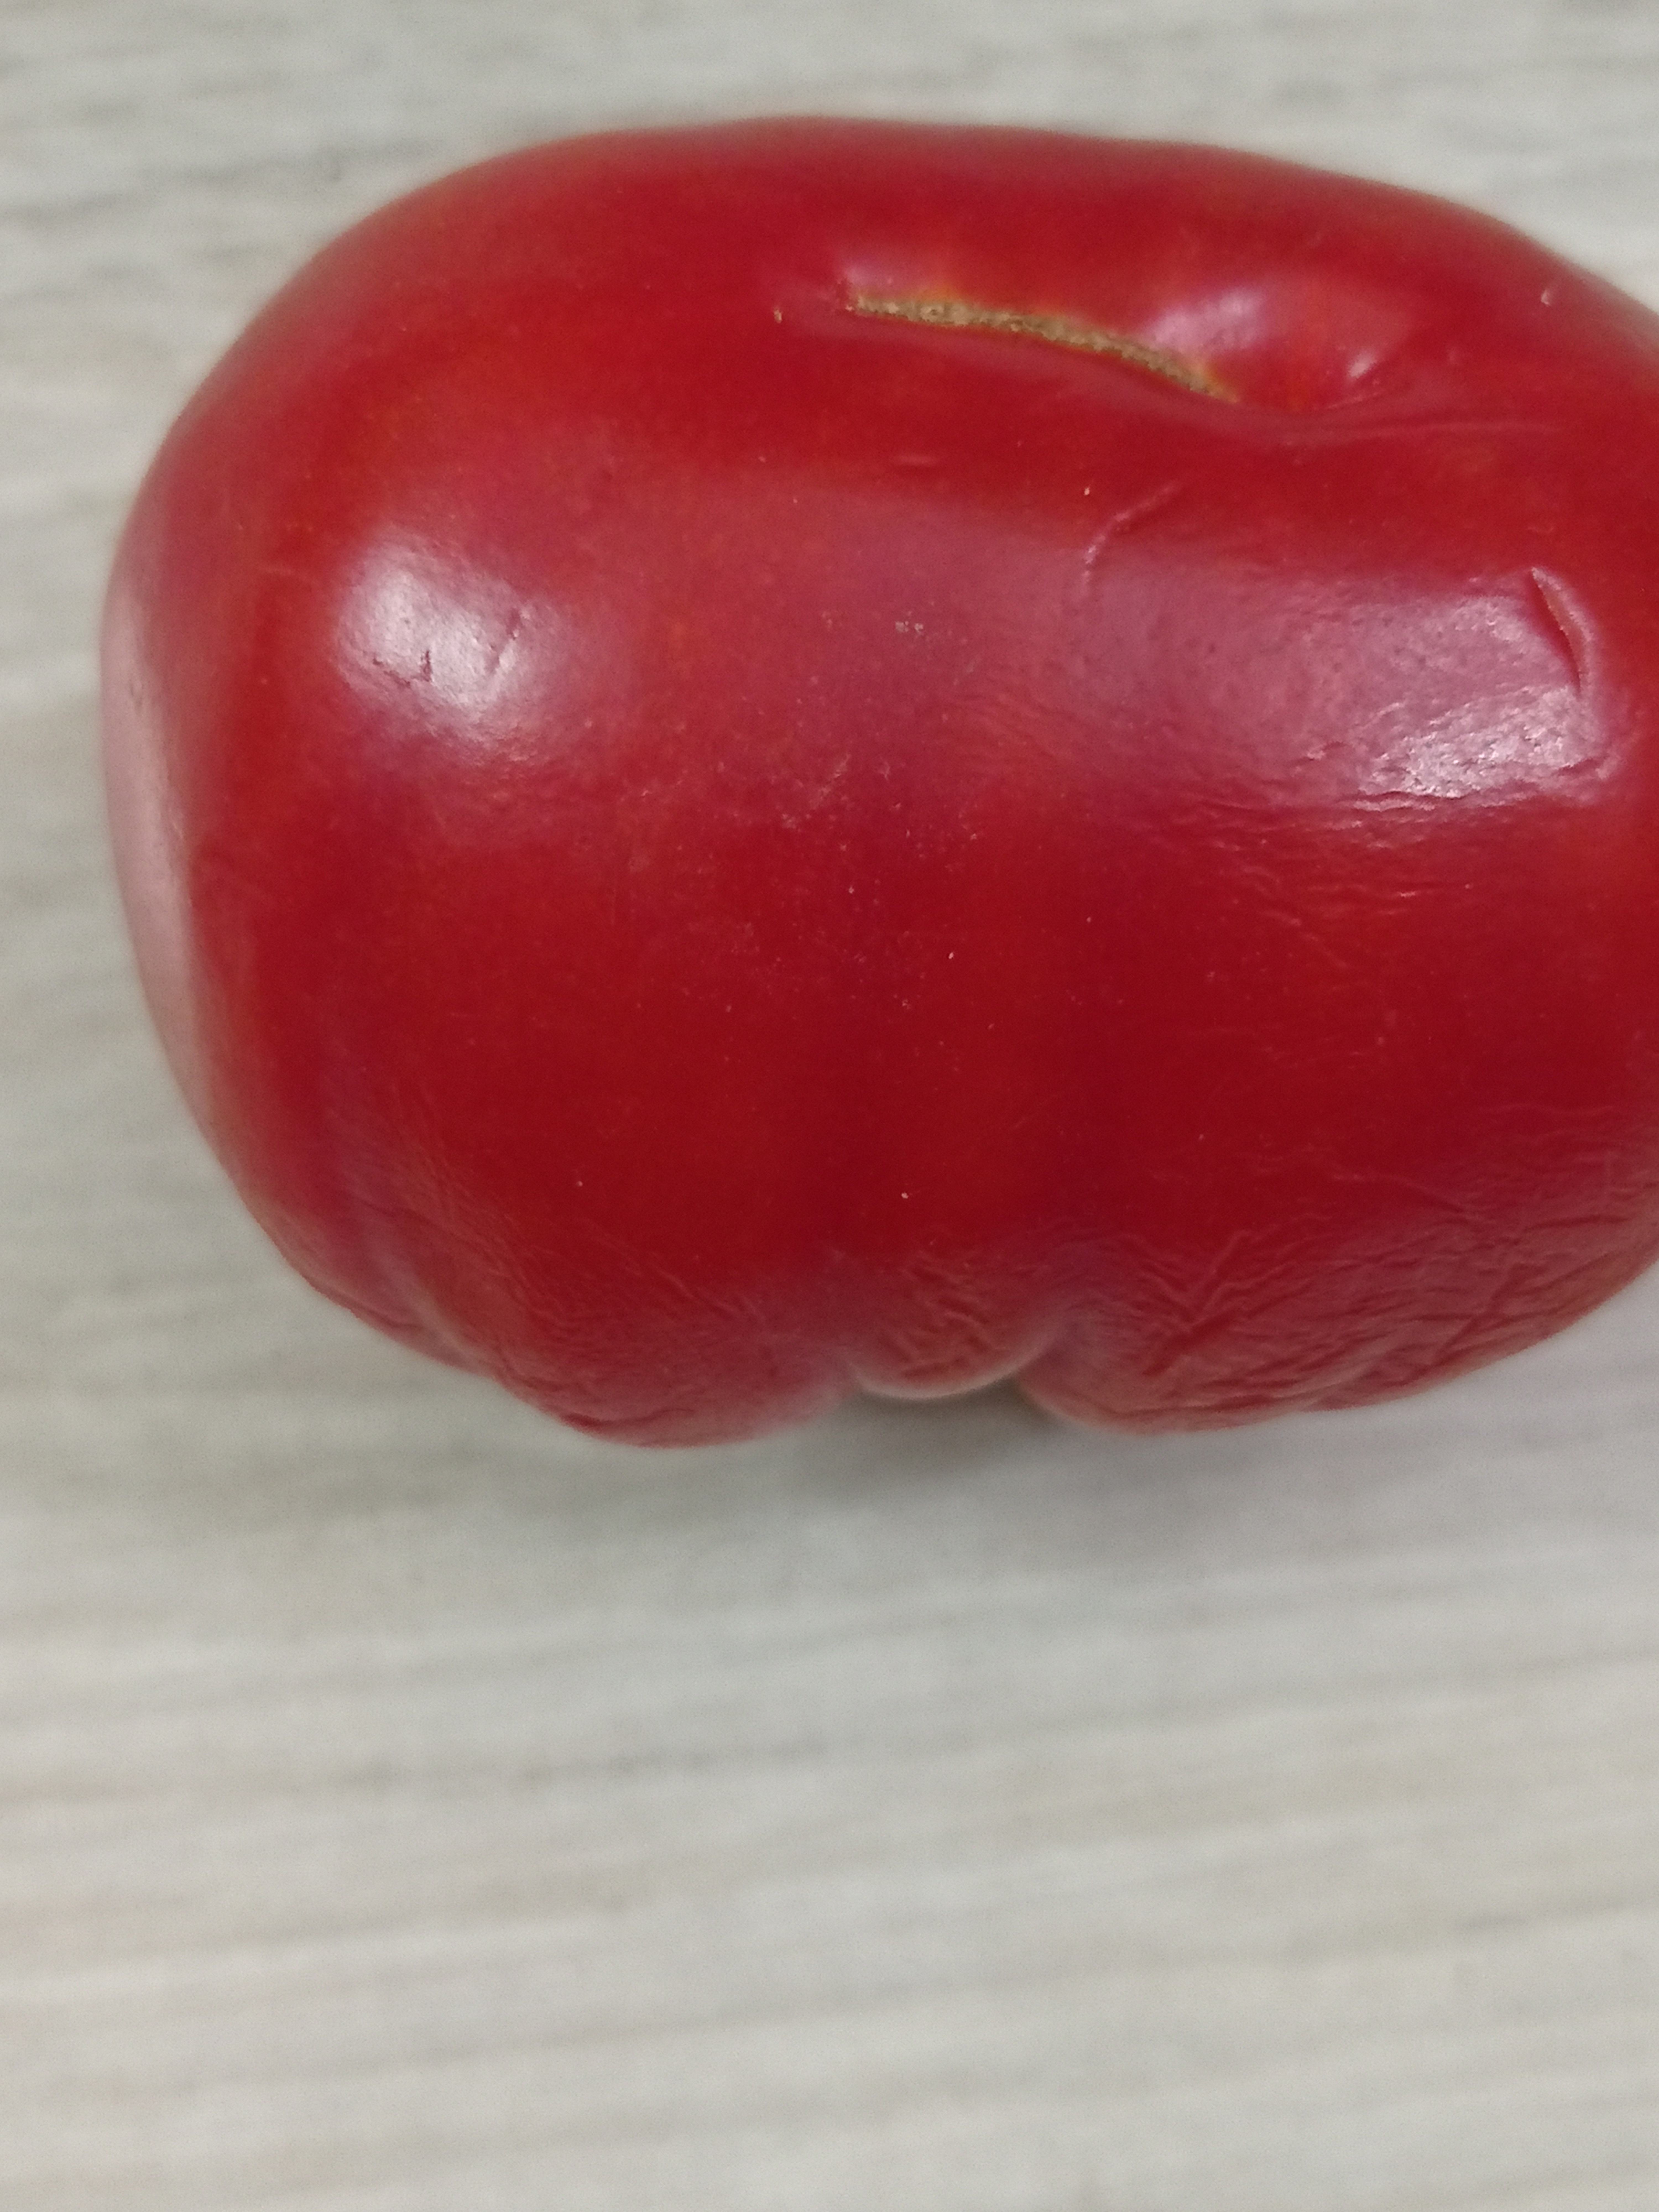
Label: Fresh